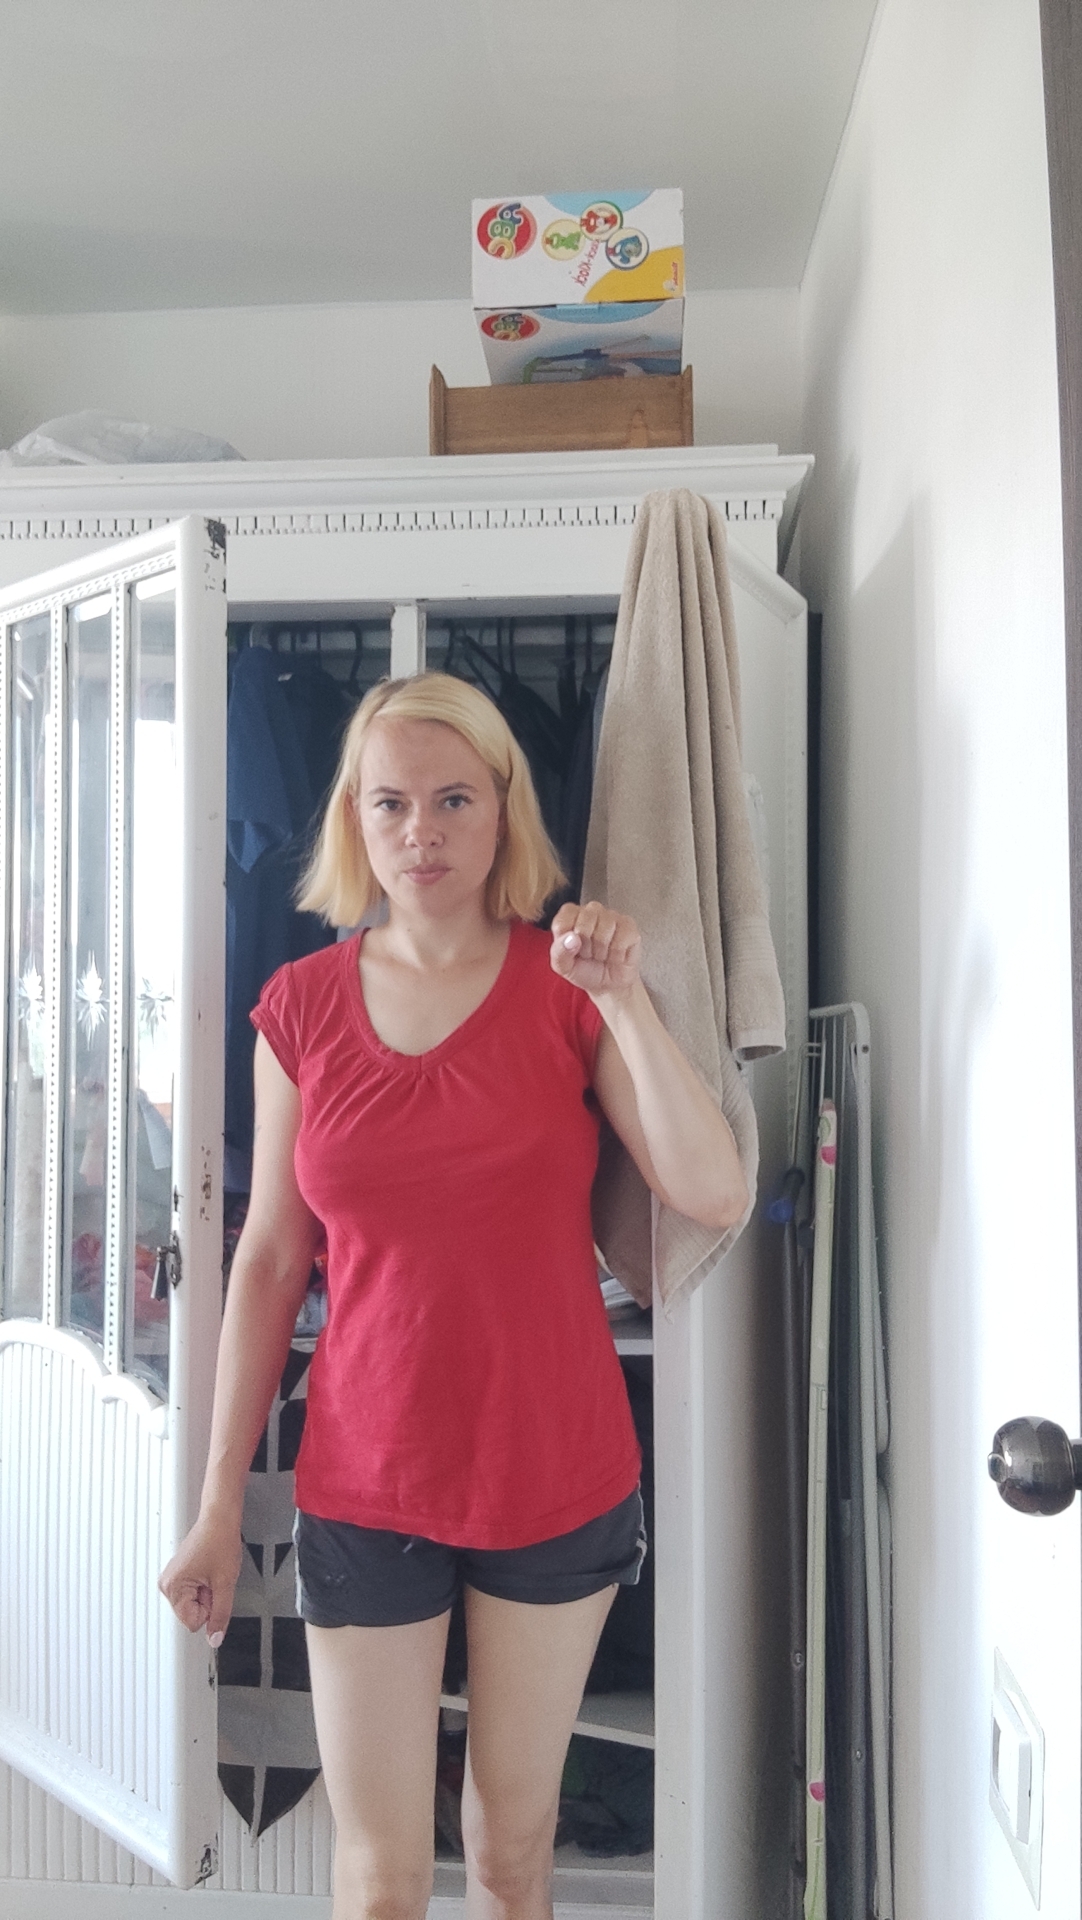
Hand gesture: fist